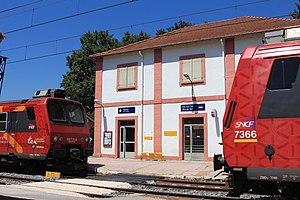
La gare d’Ille-sur-Têt est une gare ferroviaire française de la ligne de Perpignan à Villefranche - Vernet-les-Bains, située sur le territoire de la commune d’Ille-sur-Têt, dans le département des Pyrénées-Orientales en région Occitanie.